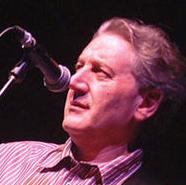
Age: 56